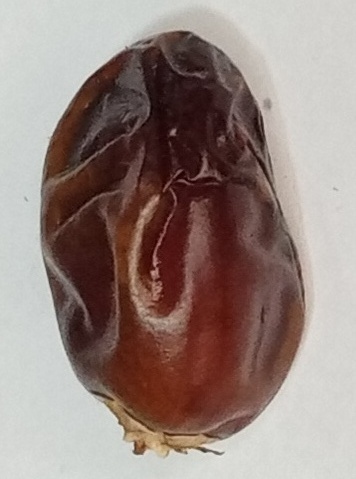
Variety: aseel
Size: small
Grade: grade-1